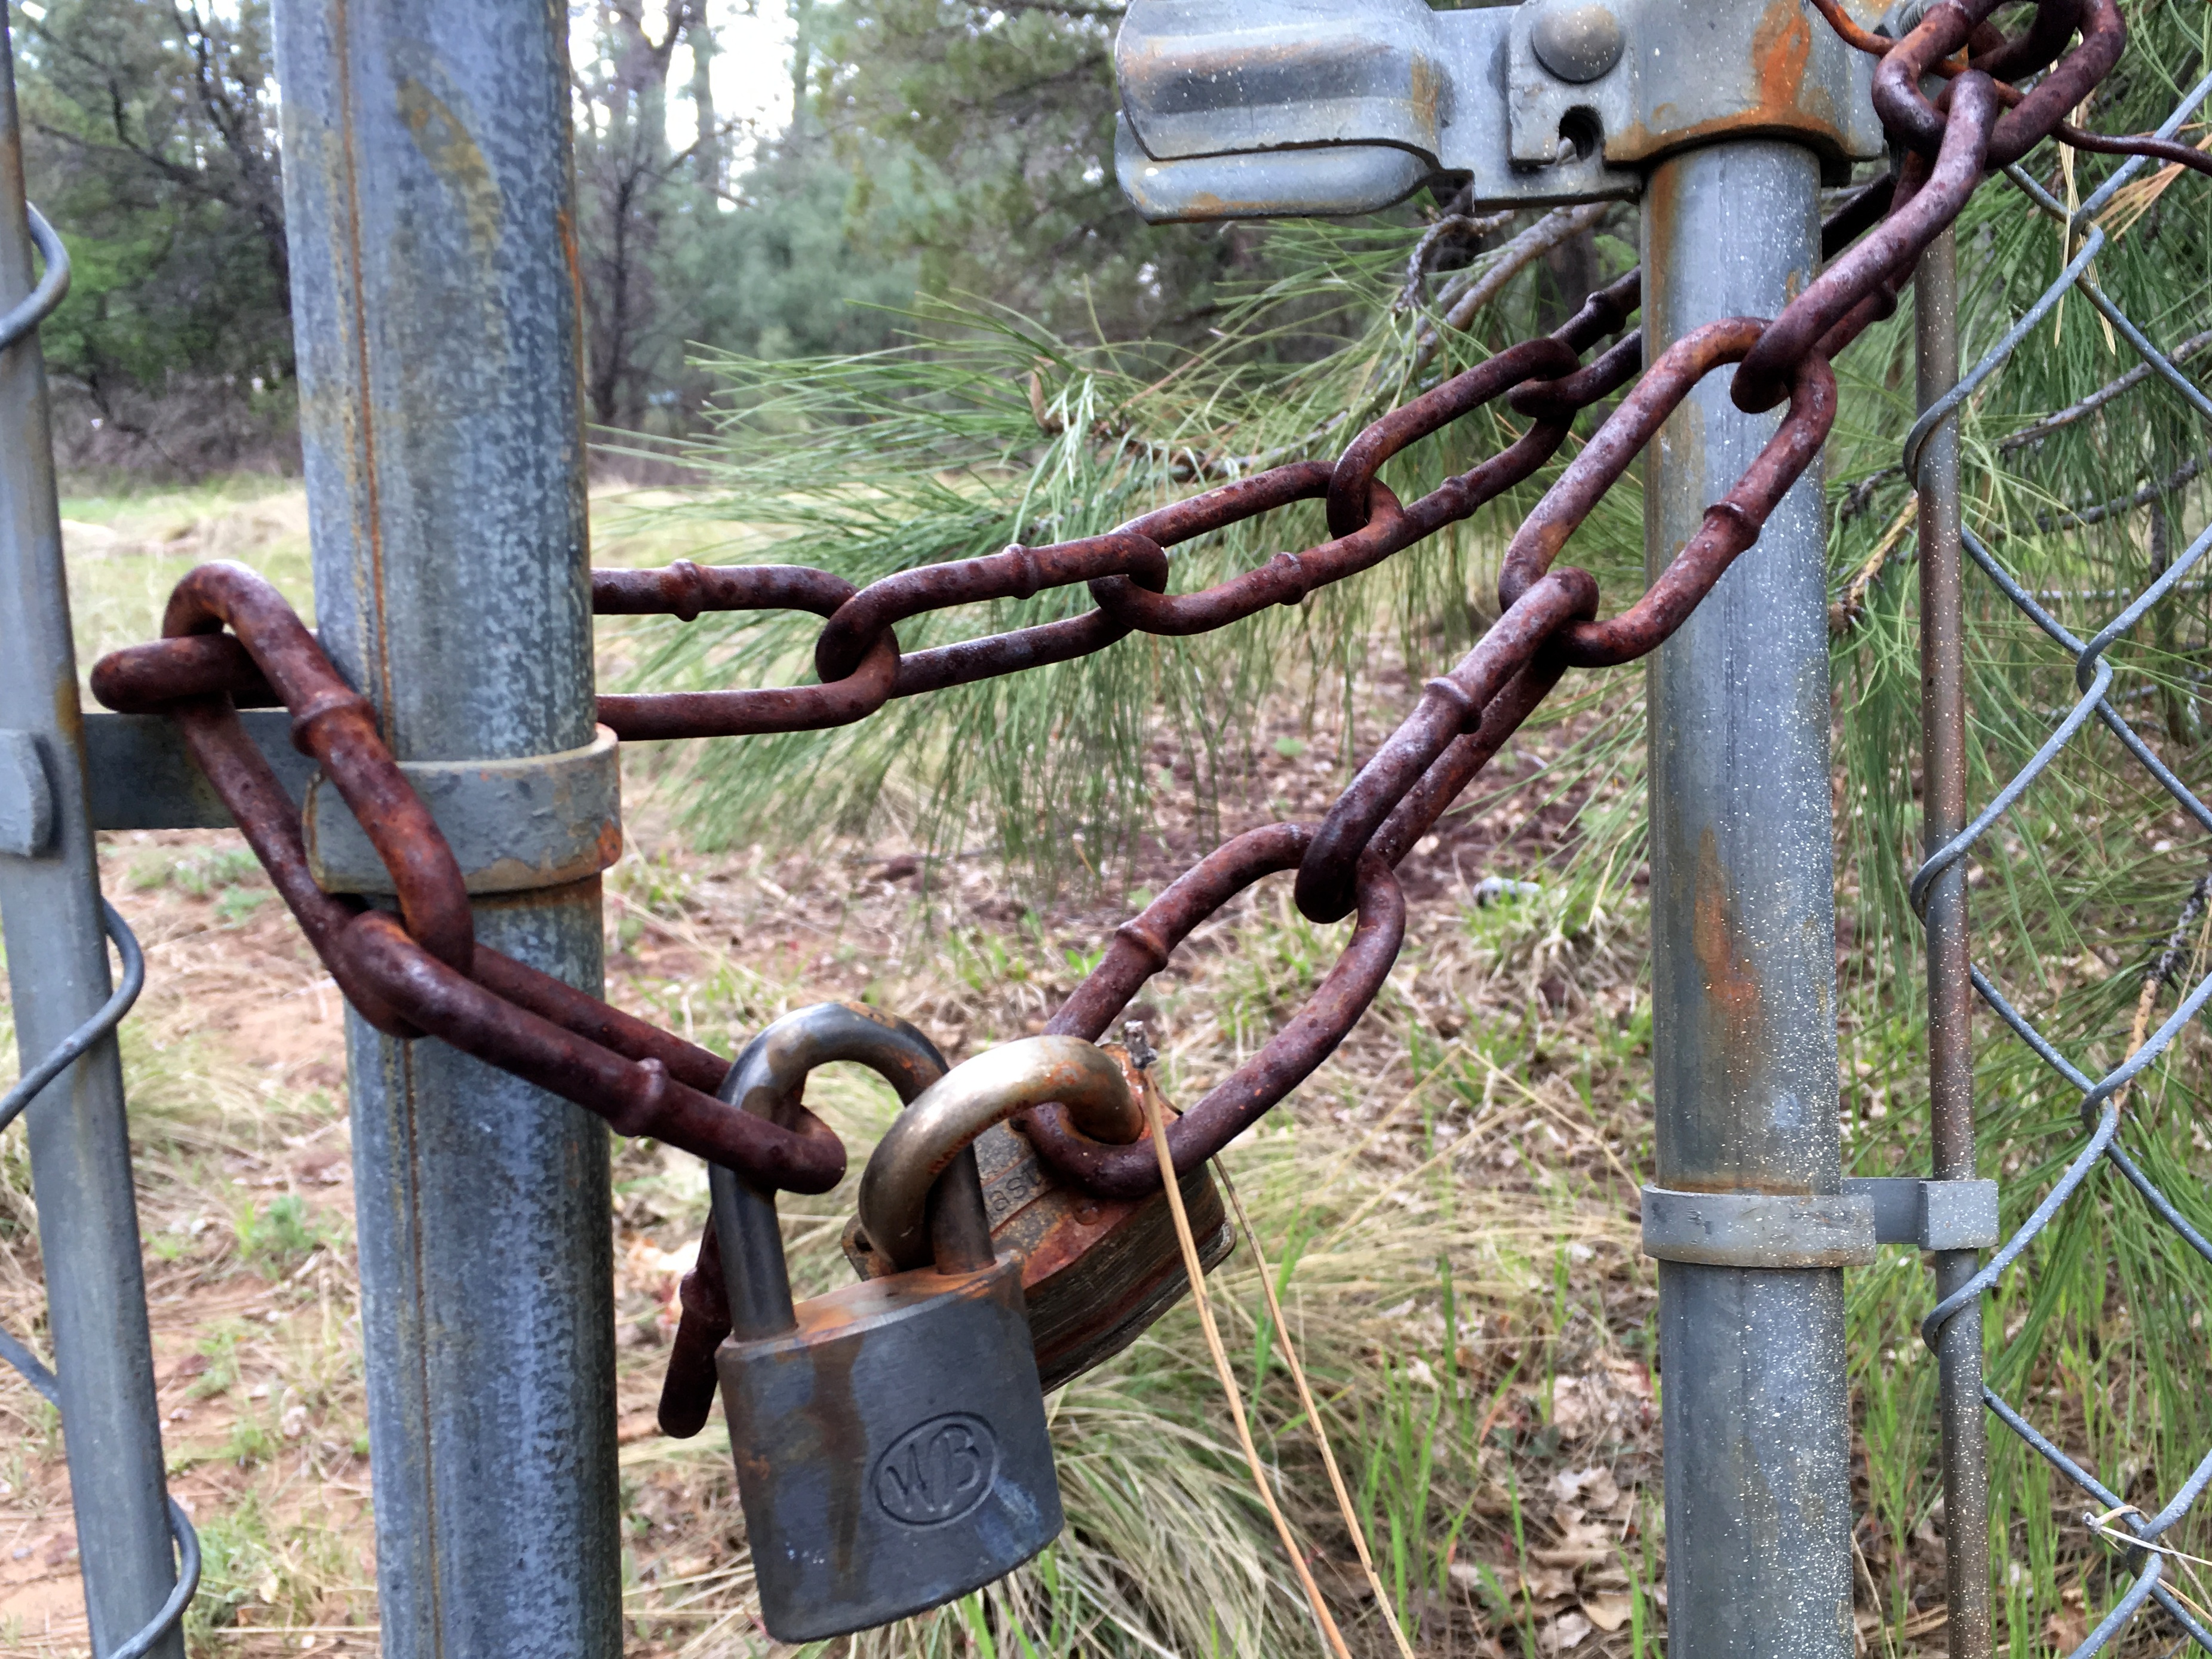
trail, chain, bicycle, rust, vehicle, mountain bike, bridle, lock, outdoor structure, cycle sport